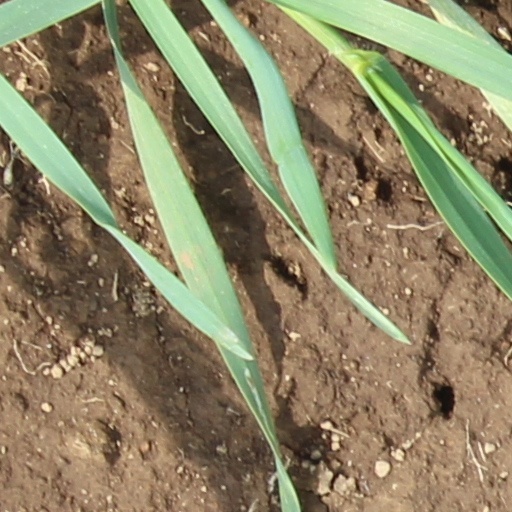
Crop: wheat